MV Klahowya

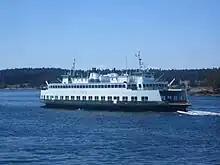
The MV "Klahowya" passing the in Upright Channel.

The "Klahowya" served nearly all of her career on the Fauntleroy-Vashon-Southworth run before being moved to the San Juans to replace her sister ship, , which was to be retired. In early 2008, and again in August 2012, she did short stints on the Inter-Island run due to a vessel shortage. She was moved to the Inter-Island route on June 30, 2014, and remained there until her retirement on January 10, 2017.